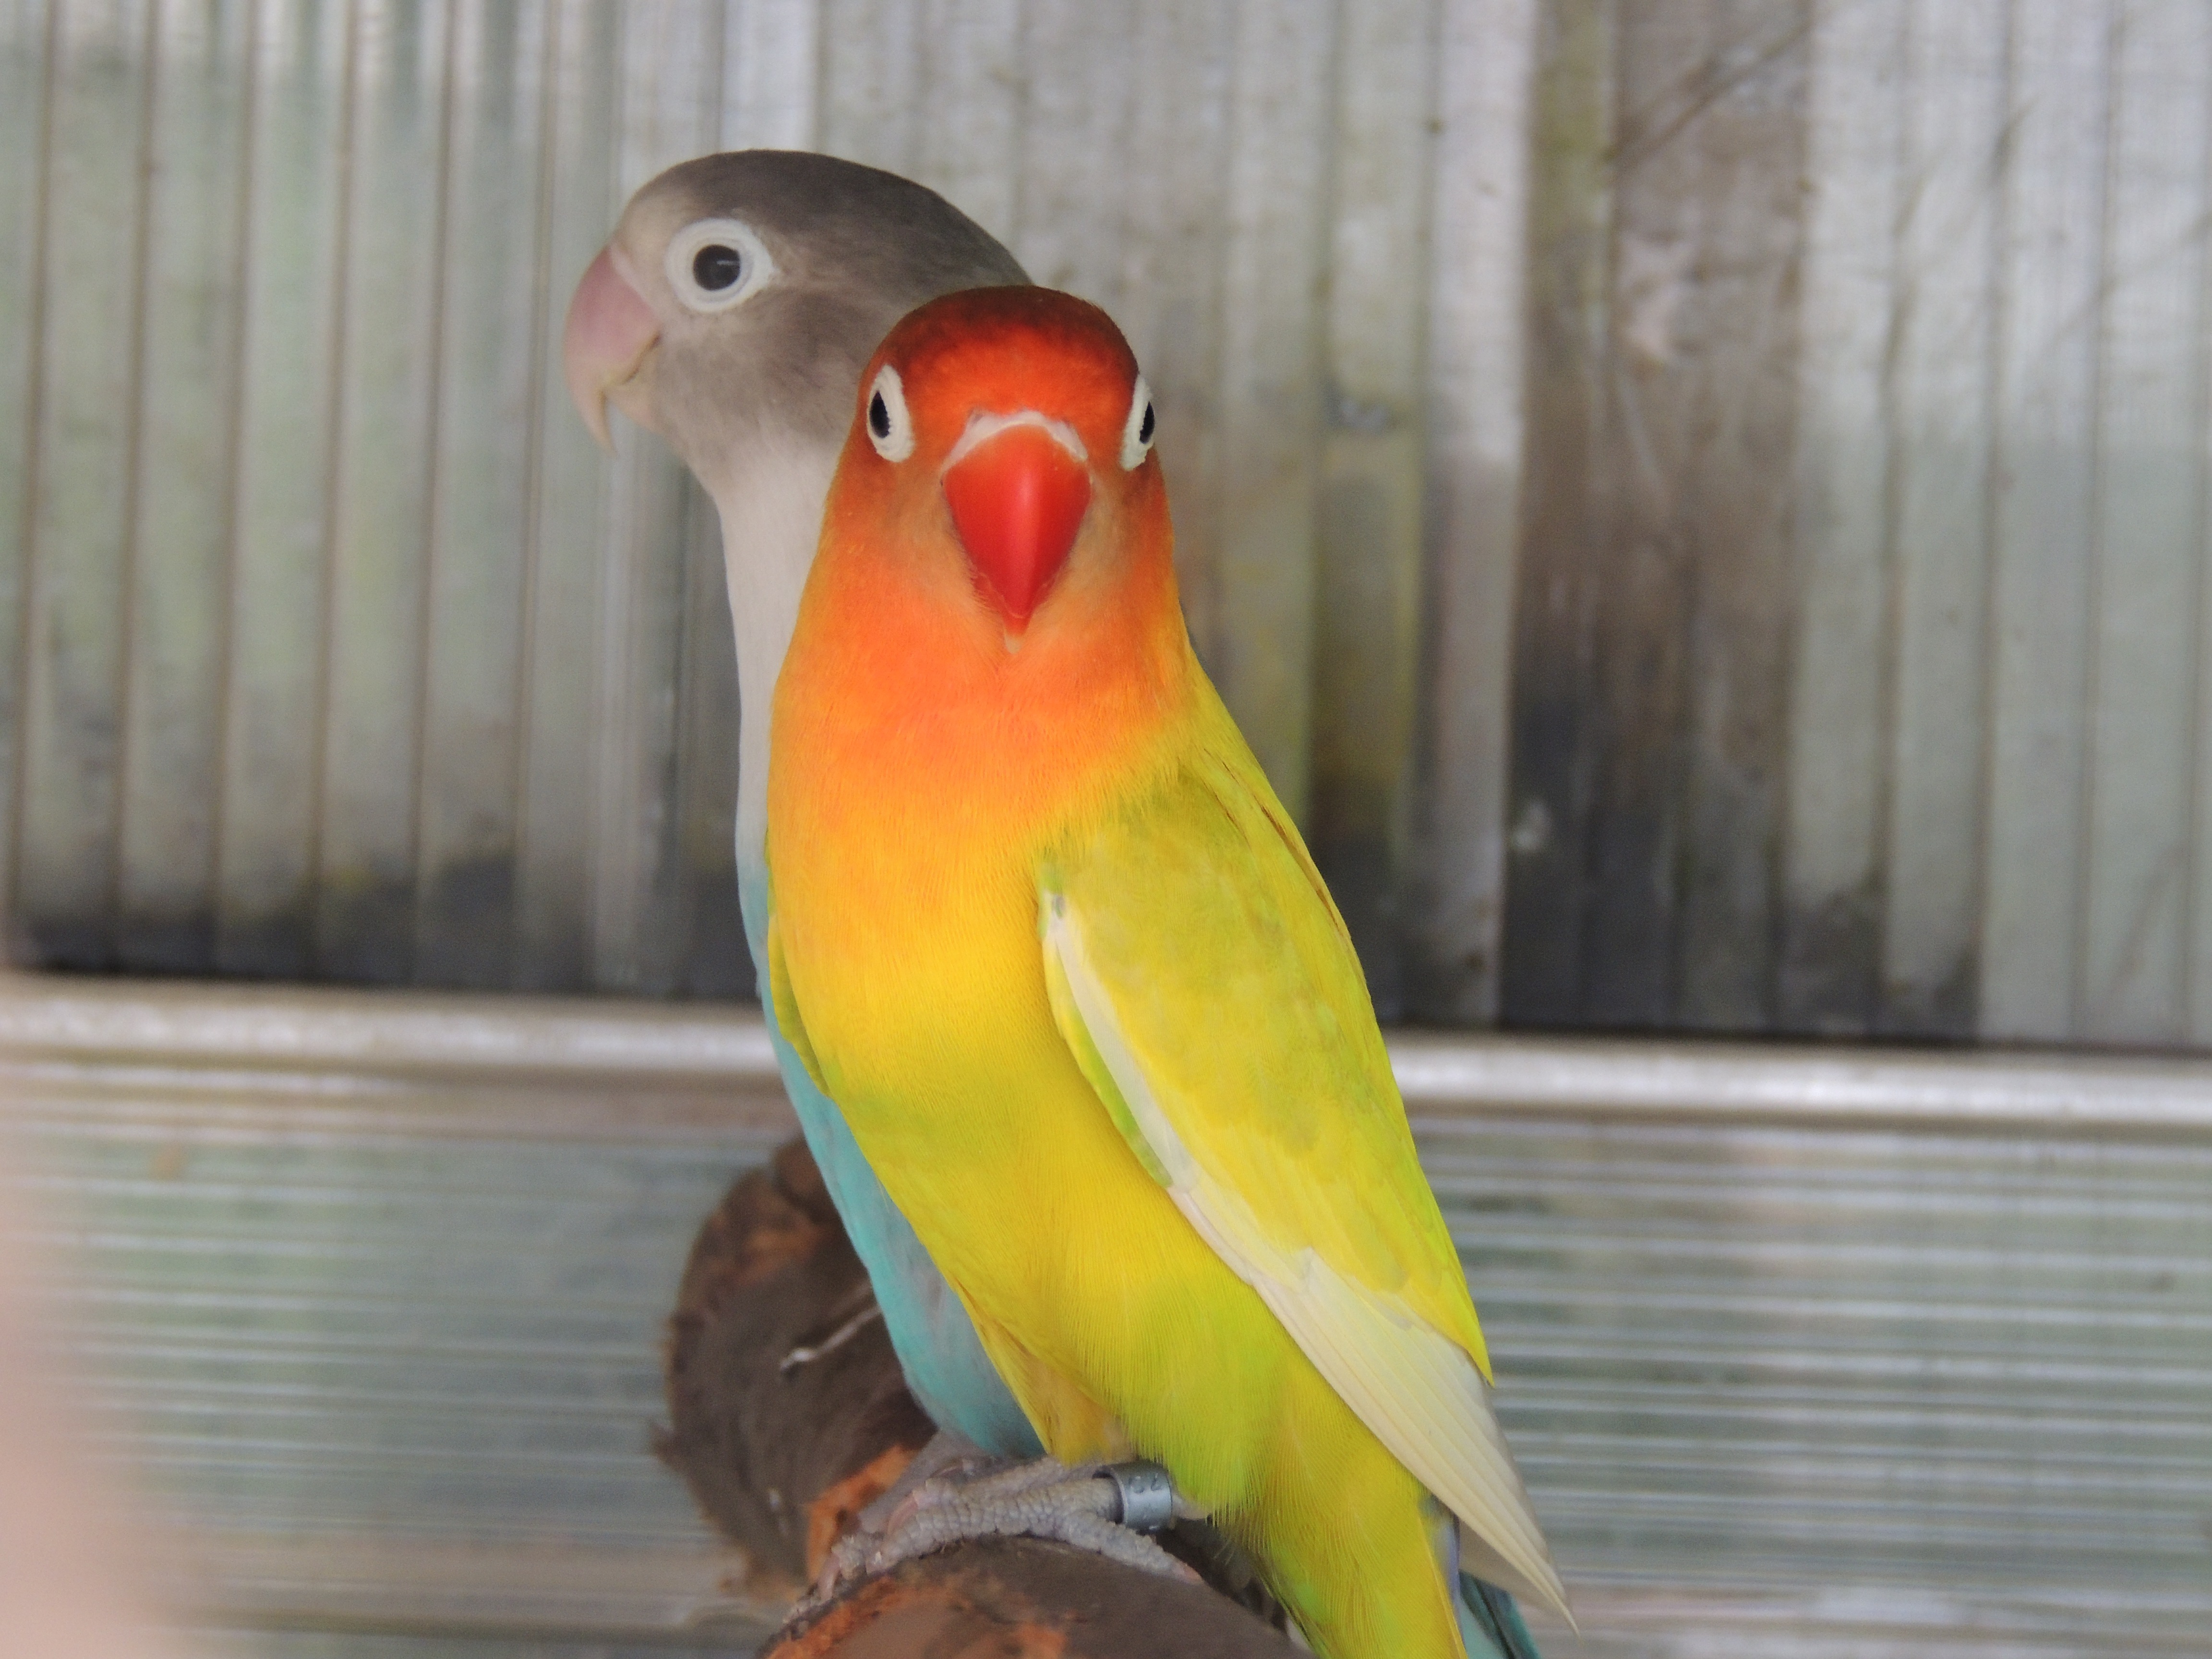
bird, beak, color, fauna, lorikeet, lovebird, macaw, pets, captivity, vertebrate, parrot, parrots, parakeet, common pet parakeet